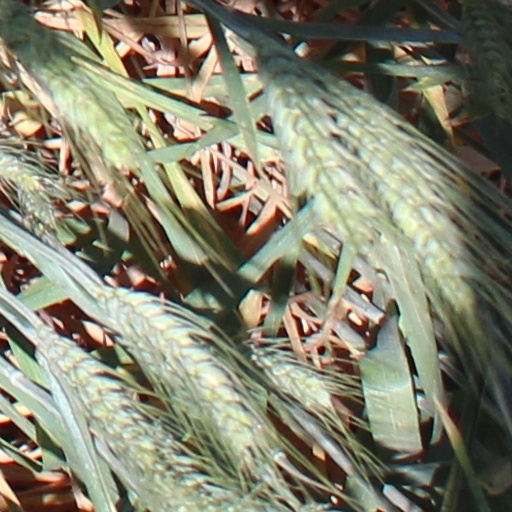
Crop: wheat